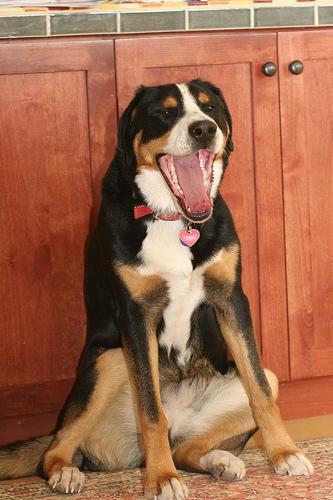
Greater_Swiss_Mountain_dog